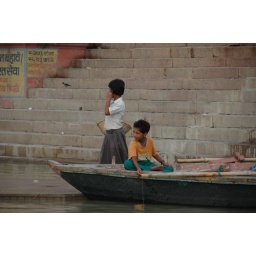
Young boy in a boat on the Ganges